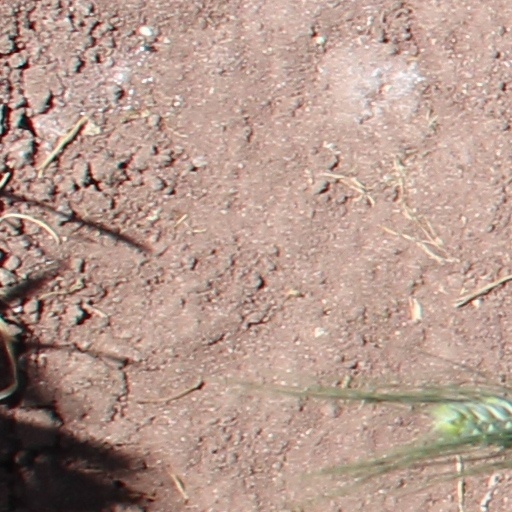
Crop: wheat